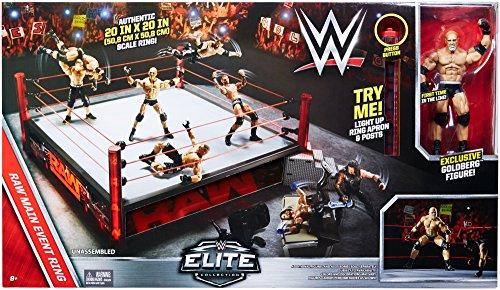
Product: WWE Elite Collection Raw Main Event Ring Playset
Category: Toys & Games | Toy Figures & Playsets | Playsets & Vehicles | Playsets
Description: Light up the action with the WWE Elite Authentic Scale Raw Ring featuring real working LED lights just like the real-life ring.
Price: $74.00
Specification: ProductDimensions:6.5x26x15inches|ItemWeight:6pounds|ShippingWeight:7.4pounds(Viewshippingratesandpolicies)|DomesticShipping:ItemcanbeshippedwithinU.S.|InternationalShipping:ThisitemcanbeshippedtoselectcountriesoutsideoftheU.S.LearnMore|ASIN:B01NCKLEW6|Itemmodelnumber:DXG60|Manufacturerrecommendedage:6-10years|Batteries:3AAbatteriesrequired.